Canada at the 2010 Winter Paralympics

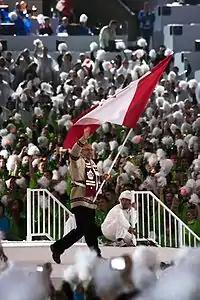
Flag bearer Jean Labonté, as the Canadian delegation is entering the stadium during the opening ceremony.

Canada was the host country of the 2010 Winter Paralympics, in Vancouver, the first time it had hosted the Winter Paralympics.